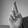
ASL letter: R